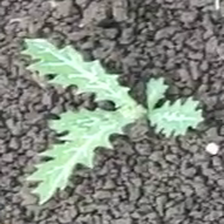
Weed species: Bilayat_(Mexicana_Argemone)